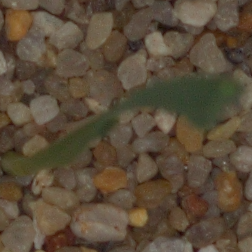
Label: common_wheat